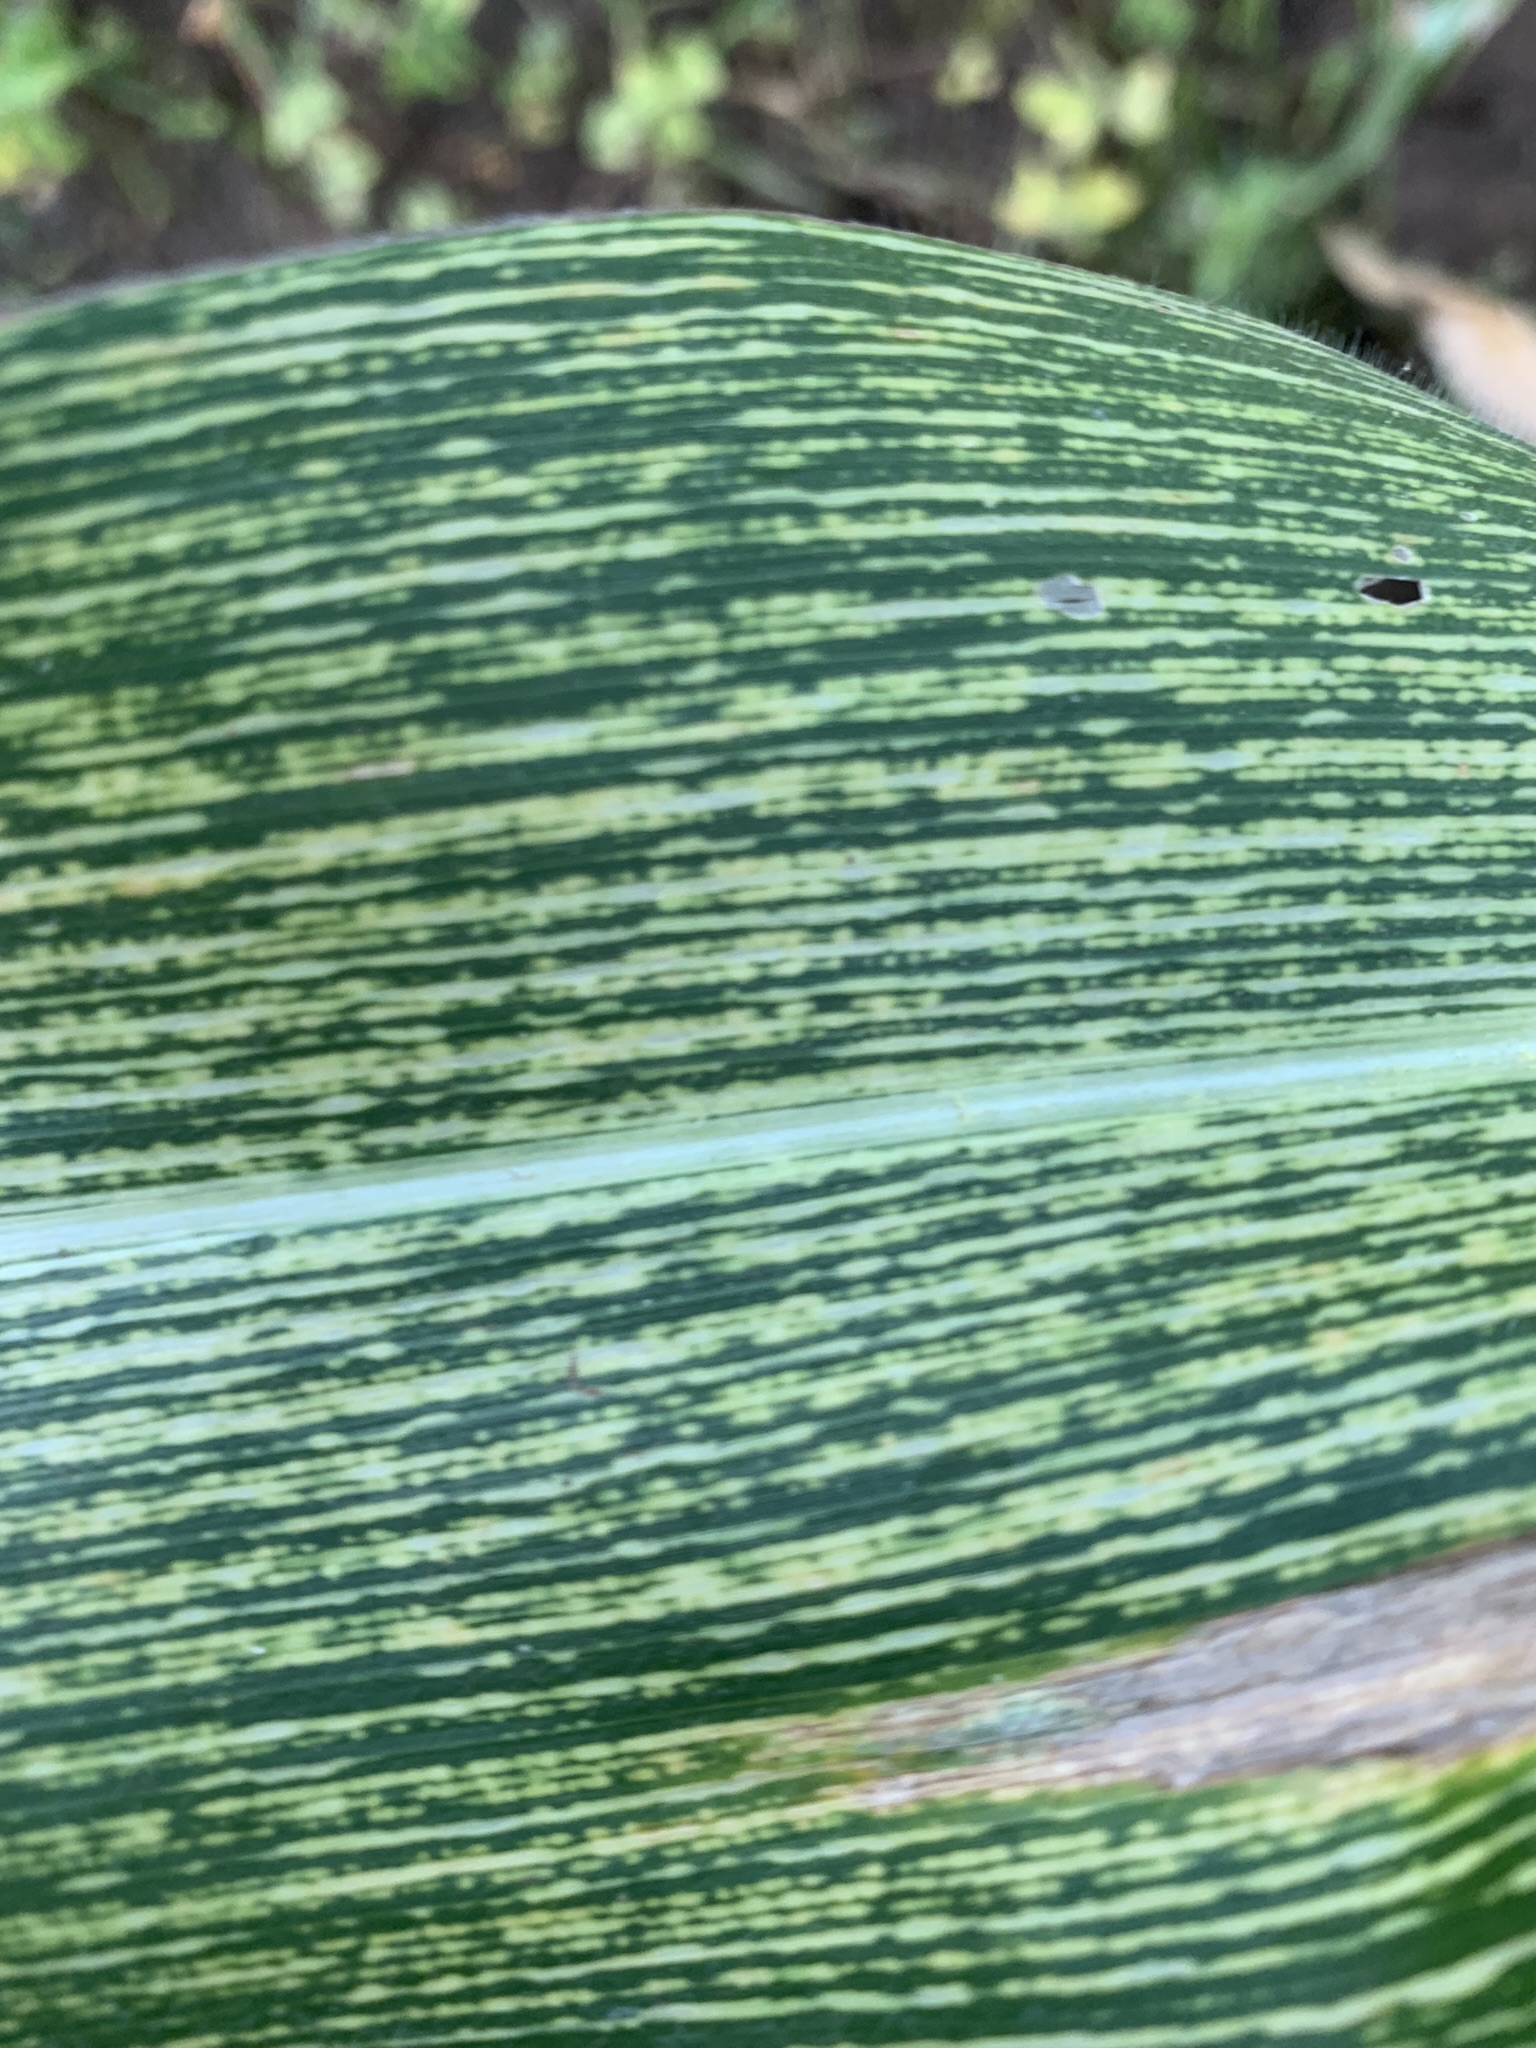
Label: MSV